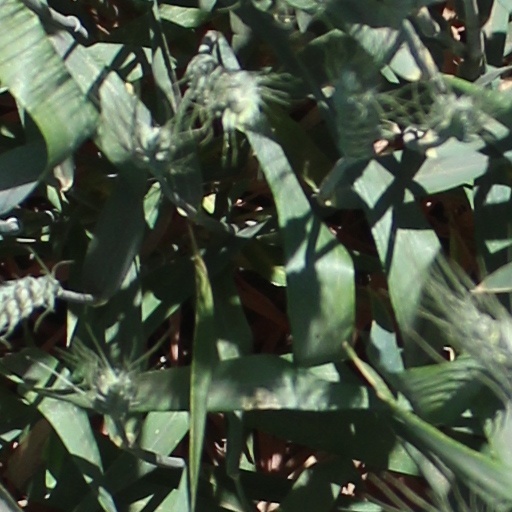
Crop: wheat